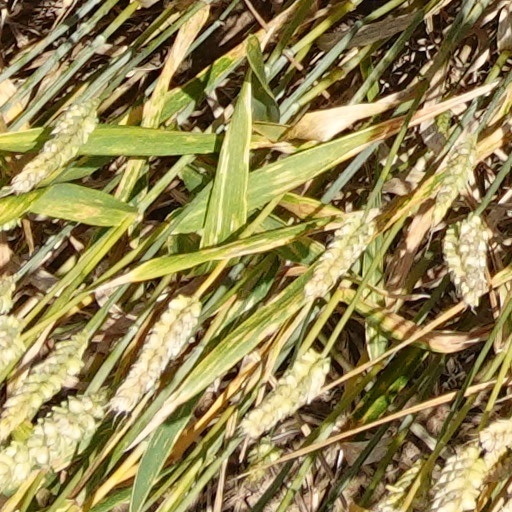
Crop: wheat